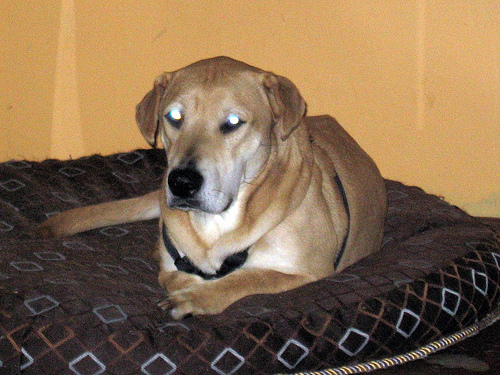
Animal: dog
Breed: basset_hound